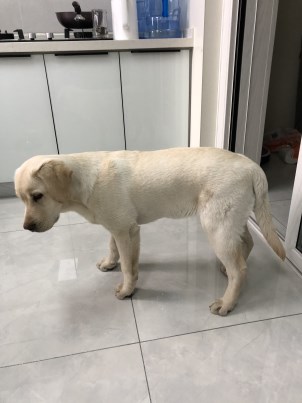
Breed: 3580-n000122-Labrador_retriever